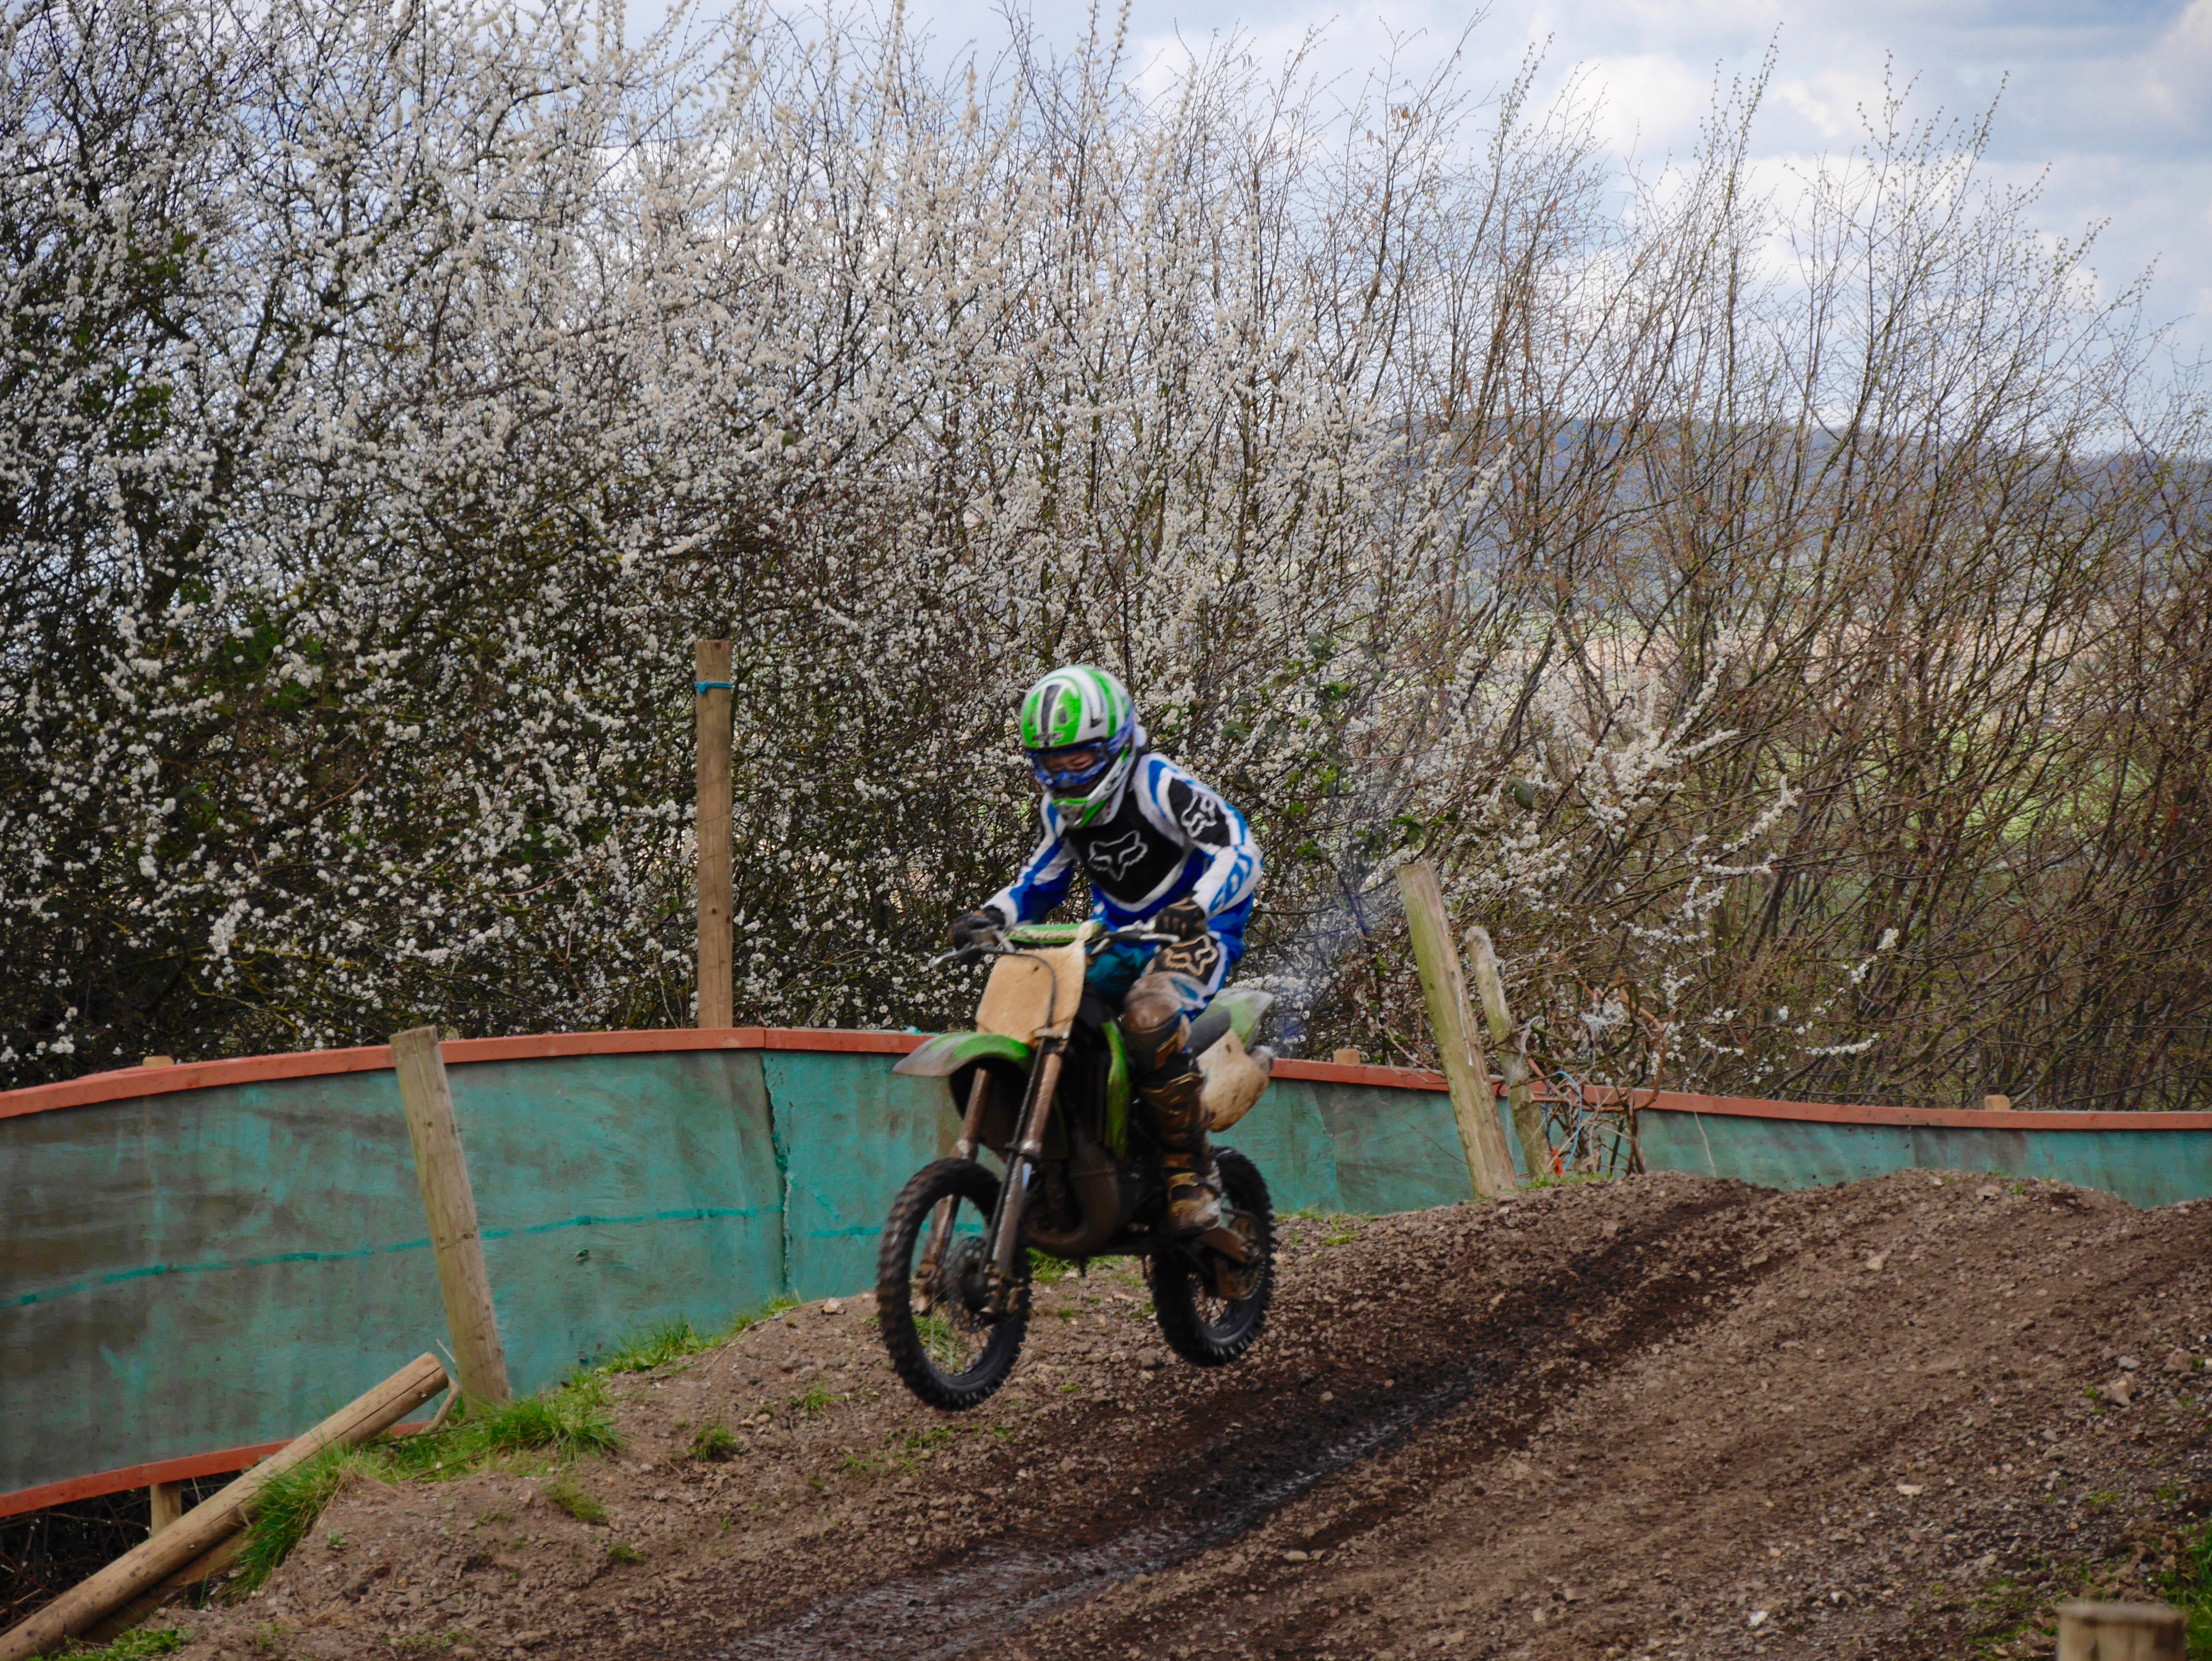
bicycle, vehicle, motocross, soil, extreme sport, mountain bike, race, sports, racing, motorsport, freeride, enduro, mountain biking, motorcycle racing, cycle sport, cyclo cross, bicycle racing, downhill mountain biking, bicycle motocross, endurocross